Junior Eurovision Song Contest 2018

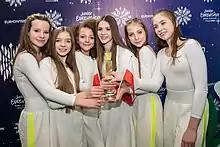
Roksana Węgiel and her backing dancers with the trophy

The event took place on 25 November 2018 at 17:00 (16:00 CET). Twenty countries participated, with the running order published on 19 November 2018. All the countries competing were eligible to vote with the jury vote, as well as participating and non-participating countries under an aggregated international online vote, eligible to vote. Poland won with 215 points, also winning the online vote. France came second with 203 points, with Australia (who won the jury vote), Ukraine, and Malta completing the top five. Azerbaijan, Albania, Portugal, Serbia, Wales occupied the bottom five positions.